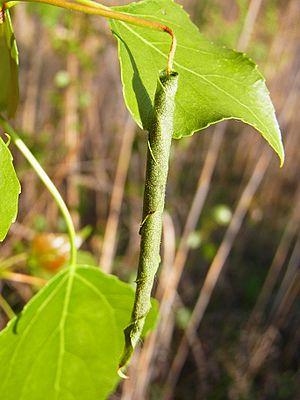
Byctiscus populi parfois appelé le cigarier du peuplier, est une espèce d'insectes coléoptères de la famille des Rhynchitidae. Son nom vernaculaire anglais : « Aspen Leaf-rolling Weevil ».